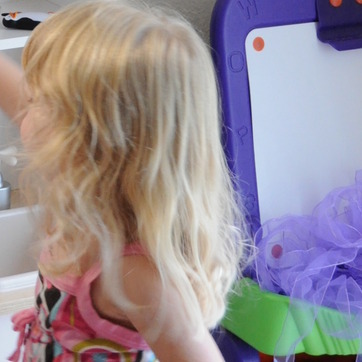
Material: hair